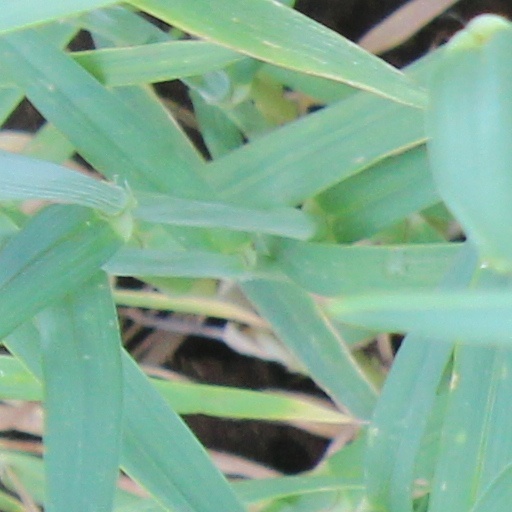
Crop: wheat